Collagenase clostridium histolyticum

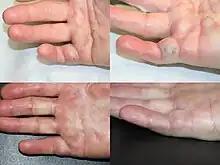
Collagenase "clostridium histolyticum" injection for Dupuytren's contracture. Before, next day, and two weeks after first treatment

In February 2011, the European Commission's Committee for Medicinal Products for Human Use approved the product for the treatment of Dupuytren's contracture in adults with a palpable cord by 'properly trained' doctors. Pfizer was reported to be working with Europe's national medicines regulatory bodies to launch the new treatment, hoping doctors could prescribe the treatment by late 2011. However, the Swedish manufacturer abruptly withdrew distribution of this drug in Europe in March 2020 for commercial reasons. Collagenase is no longer available on the National Health System except (of the UK?) as part of a small clinical trial.